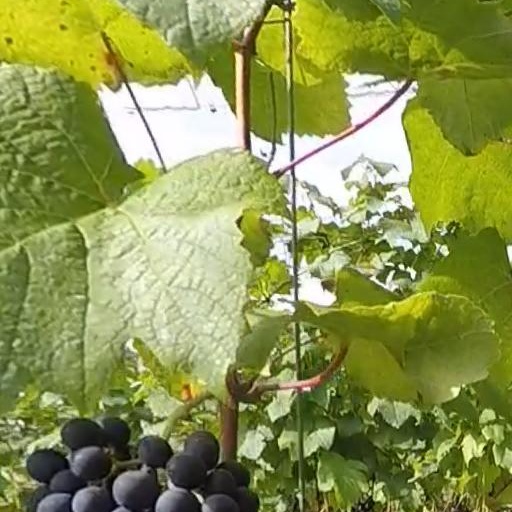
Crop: grape